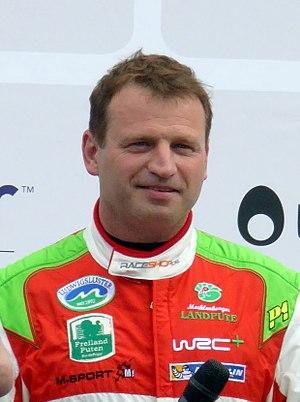
Le Rallye d'Allemagne 2017 est le 10ᵉ rallye du Championnat du monde des rallyes 2017 et la 35ᵉ édition de l’épreuve. Il se déroule sur 21 épreuves spéciales. Ott Tänak et Martin Järveoja, au volant d'une Ford Fiesta WRC, remportent le rallye pour ce qui est leur deuxième succès en championnat du monde des rallyes.